Anthony Chenevix-Trench

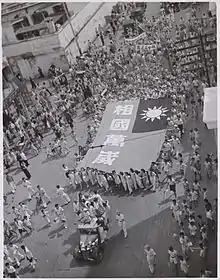
Chenevix-Trench observed the huge celebrations of the local population when British forces liberated Singapore.

Despite it all, he kept up his classical studies, and gave talks to his fellow prisoners about Greek literature. He was also remembered as a man who took mortal risks to barter for the food that might keep men alive a few days longer. For his parents, almost all of 1942 passed without a word, before learning by an official telegram that he was a prisoner of war; they continued a constant stream of letters, most of which reached him and gave him great comfort, even though his postcards in the opposite direction were censored or injected with random text like "tell Susan not to worry". Susan was fictitious, but by 1944 she did indeed not need to worry about him; with the railway completed, he was back in Singapore, with enough leisure to learn both Persian and Mandarin, as well as "cooking, gardening, bridge and poker". Thus, with the added inconvenience of starvation rations once again, he lived out the rest of his war.